R211 (New York City Subway car)

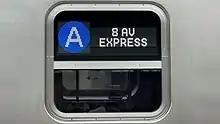
The LED side destination sign of an R211

With all options exercised, the Metropolitan Transportation Authority (MTA) plans to spend at least $3.686 billion in the order. The contract is split into three parts: R211A, R211S, and R211T. The majority of the 535-car base order will comprise 440 R211A cars that will partially replace the aging 748-car R46 fleet. There are also 20 R211T open gangway prototype cars, first delivered in late 2022, and 75 R211S cars that will replace the now year old remaining 61-car R44 fleet on the Staten Island Railway. The R44s and R46s are long, and the R211s are only . As a result, the 752 R46s would need to be replaced by 940 R211s. In September 2024, the MTA indicated the possibility of retiring a handful of R68 and R68A cars with R211s, and in December, it was confirmed that some R68s would be replaced by the second option order.